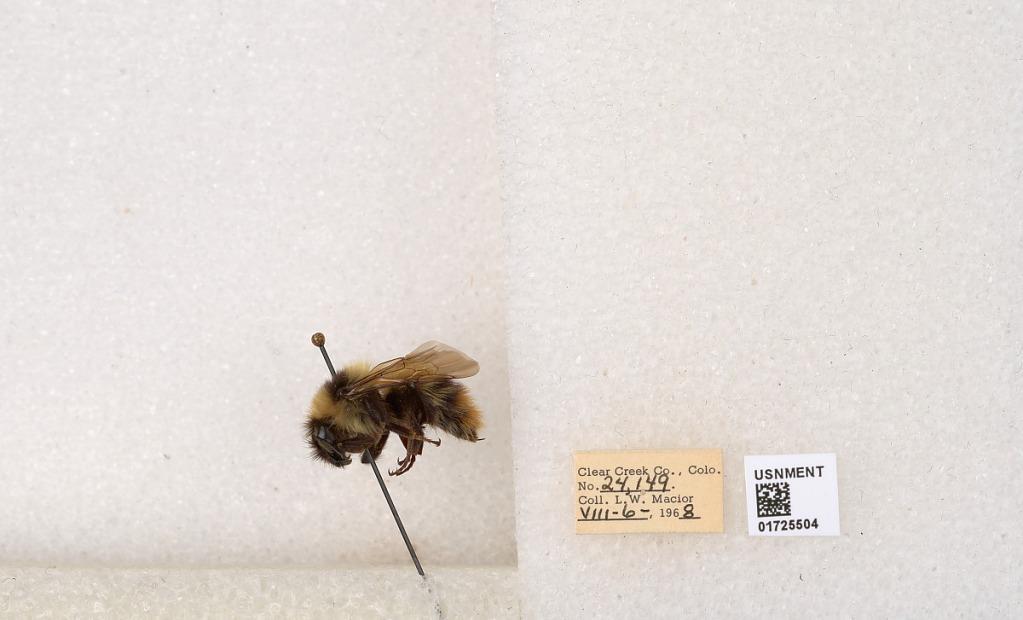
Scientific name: Bombus kirbyellus
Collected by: L. Macior
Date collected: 1968-8-6
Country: United States
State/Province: Colorado
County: Clear Creek
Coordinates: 39.6891, -105.644